Robert Brownlee Currey

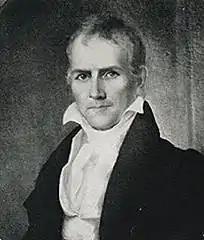
Robert Brownlee Currey ca. 1837

Robert Brownlee Currey (1774–1848) was an American Jeffersonian Republican politician. He served as the mayor of Nashville, Tennessee, from 1822 to 1824.